Wildlife of Qatar

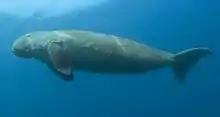
Dugong

There are 21 species of mammals in Qatar. Larger terrestrial mammals such as the Arabian oryx and Arabian gazelle are protected and are held in nature reserves. The Arabian gazelle is the only native gazelle species to Qatar and is locally referred to as the "rheem".